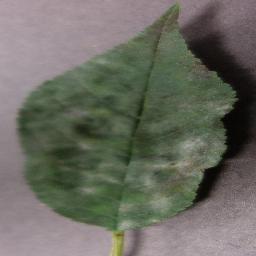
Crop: cherry
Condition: (including_sour)_powdery_mildew